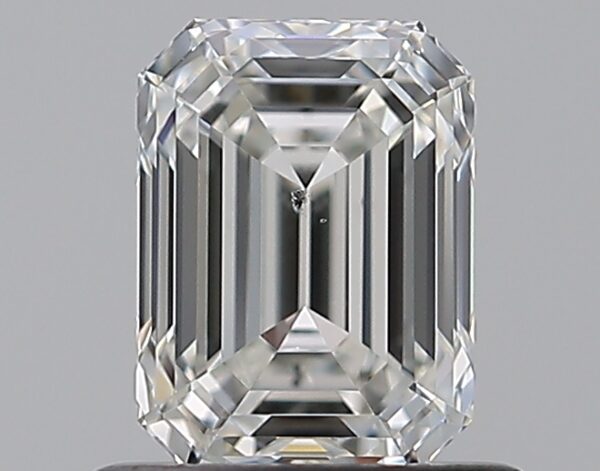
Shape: emerald
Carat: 0.76
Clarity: SI1
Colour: H
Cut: EX
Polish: EX
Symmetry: EX
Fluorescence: N
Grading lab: GIA
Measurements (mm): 5.89 x 4.35 x 3